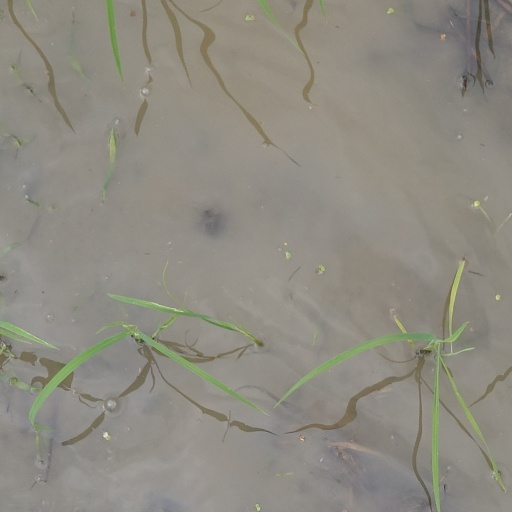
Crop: rice